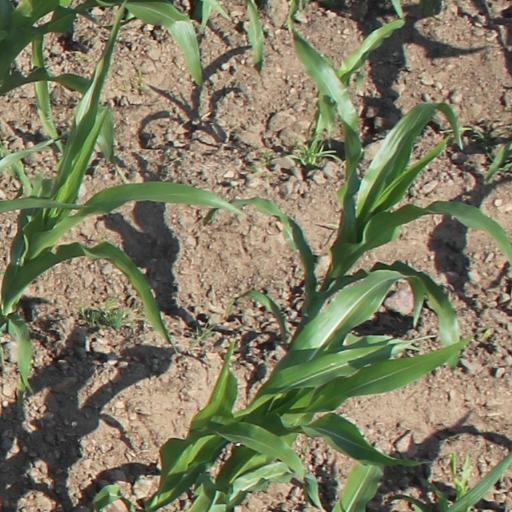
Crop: maize; corn